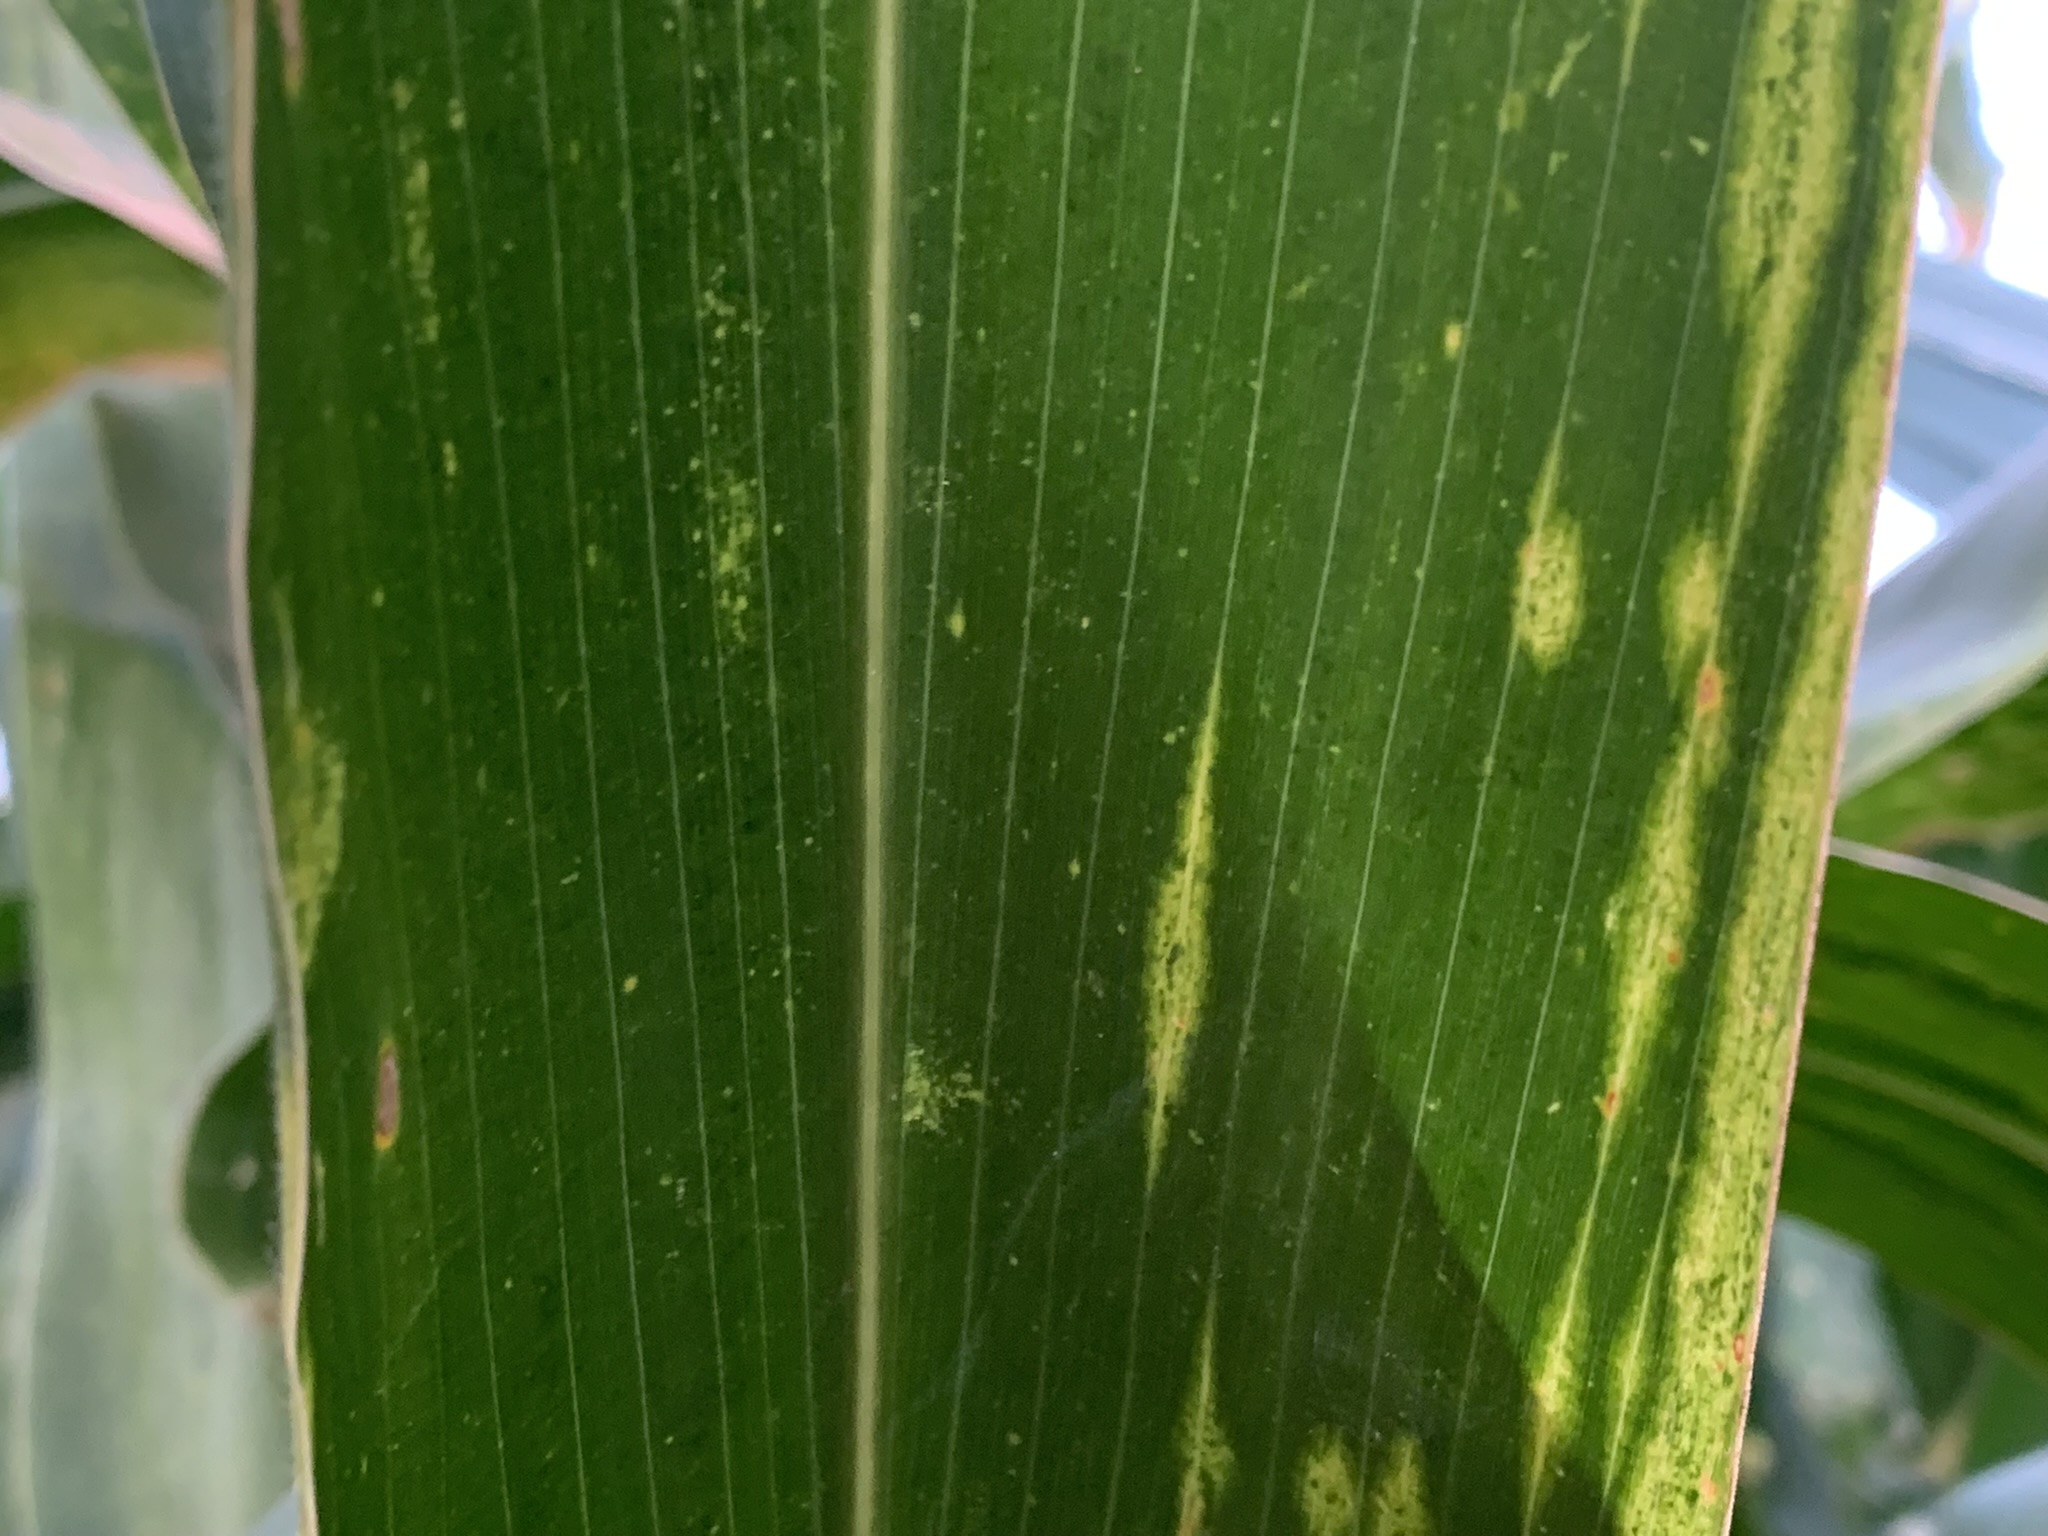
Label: MLN